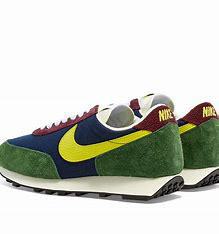
Brand: Nike
Model: Daybreak